Cross of Mathilde

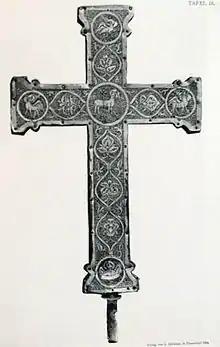
The reverse of the Cross of Mathilde

The Cross of Mathilde is tall and wide and the cross beams are wide and deep. It consists of an oak core covered in gold sheet. Under the cross is a modern glass ball which serves as a handle. The ends of the Latin cross are flared in a way found in Mathilde's First Cross and the Ottonian Cross of Lothair at Aachen. The narrow sides and reverse of the Cross of Mathilde are covered with gilt copper. On the reverse it is decorated with a punchmarked Agnus Dei which is accompanied by the four Evangelists' symbols. On the obverse there is a crucifix cast in bronze and gilt, with three cavities for holding relics: two in the back and one in the occiput. To the left and right of the crucifix there are enamel roundels with personifications of the Sun and the Moon, surrounded by four pearls each and by filigreework. Above the crucifix is the normal cross inscription in enamel: IHC NAZA/RENVS REX / IVDEORV (Jesus of Nazareth, King of the Jews), above which there is a large red stone surrounded by four pearls. Under the crucifix there is a brown cameo gem of a lion and under that there is an enamel plate with the donor portrait which depicts Mathilde (named) in monastic clothing, kneeling in prayer before the Madonna. The central area with the crucifix, donor portrait, cross inscription, sun, moon and lion cameo is bordered by a strip of alternating enamel plates and stones, each surrounded by four pearls. At the end of each cross beam there are four teardrop-shaped, coloured stones around a central stone. On the right arm, the central stone is a cameo with a female bust looking left. On the left arm it is an intaglio cut in a piece of striped onyx, showing a helmeted soldier in profile, holding a spear.